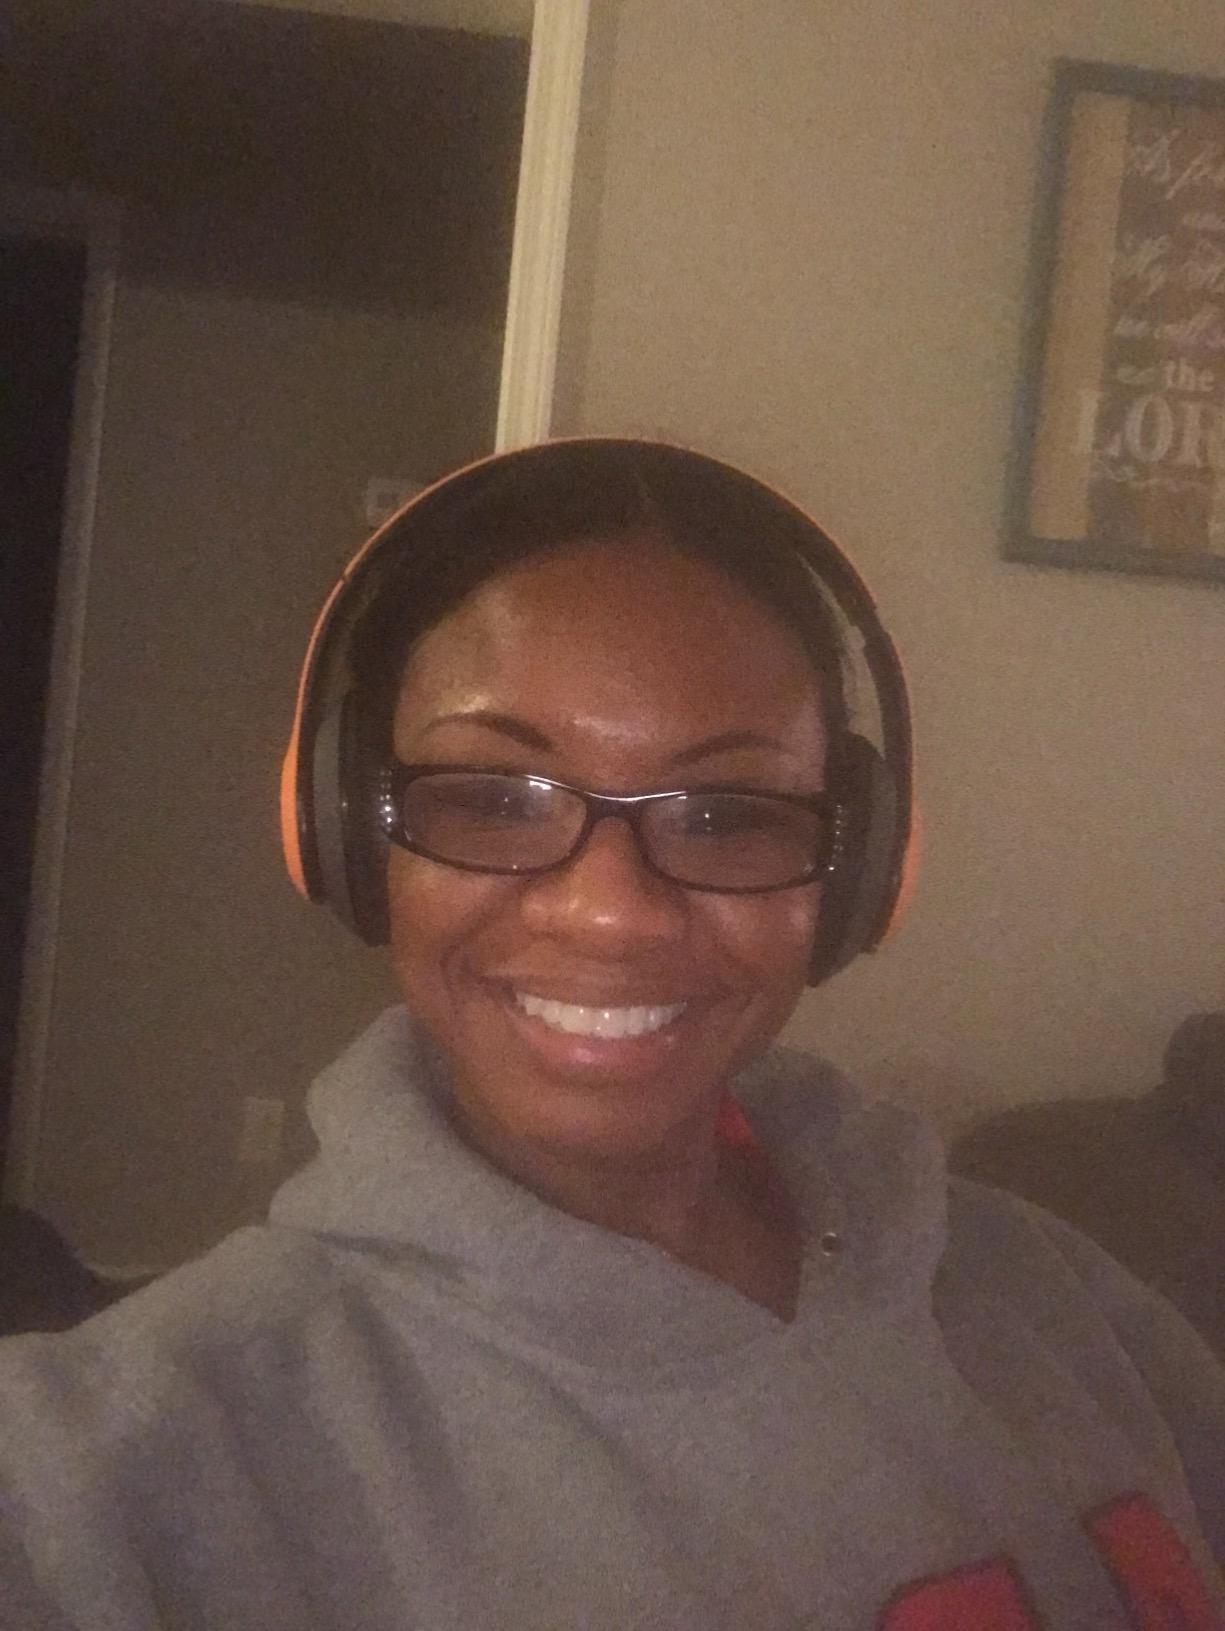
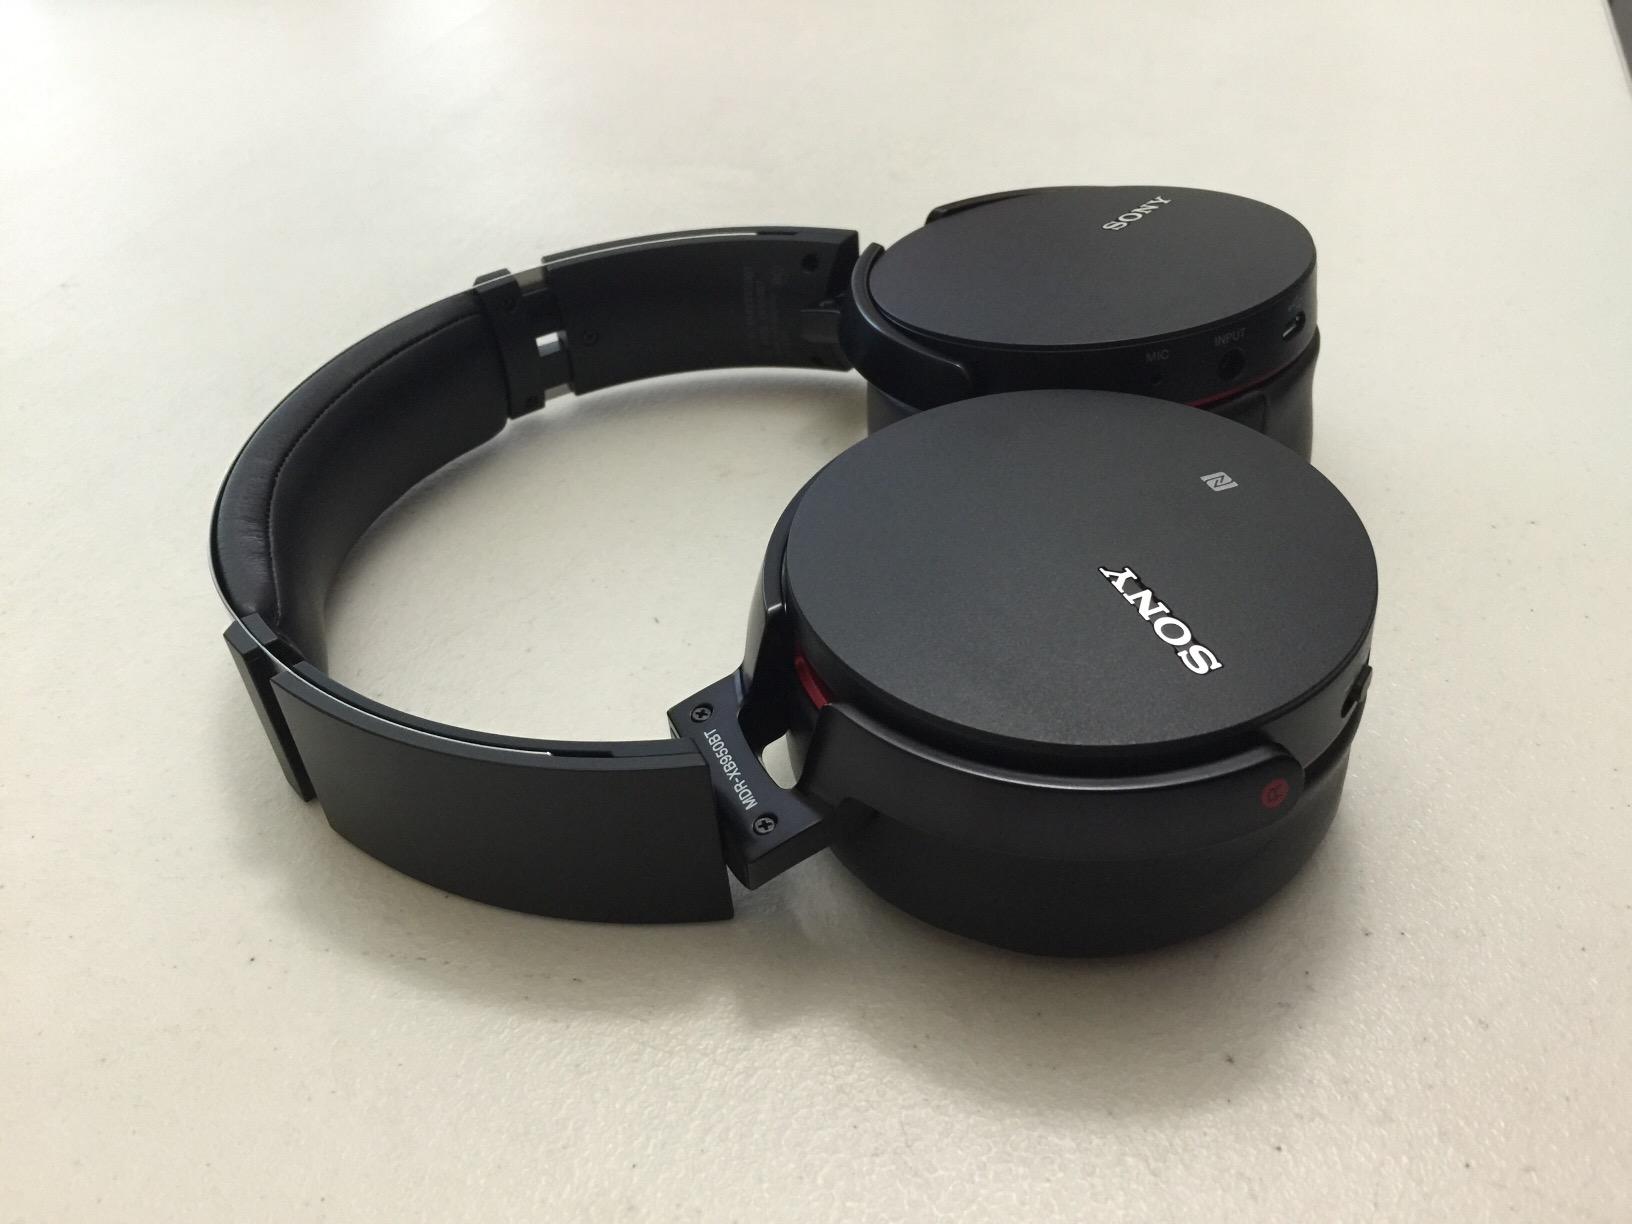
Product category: headphones
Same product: no